Caleb P. Barns

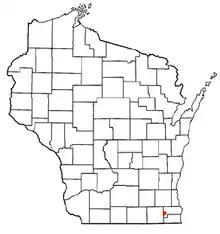
Burlington, Wisconsin.

As a young man, Caleb Barns moved to Wisconsin Territory, settling in Burlington, Wisconsin. Local history sources claim that he journeyed to Wisconsin prior to 1840, returning to New York to marry his future wife. Other sources date his arrival as 1842. David L. Wells of Utica, New York brought his wife, the former Cornelia Eddy, to Burlington at about the same time. Wells, destined to become Barns' brother-in-law, was appointed postmaster. The close association between the Barns and Wells families continued for decades, as the families became increasingly intertwined.